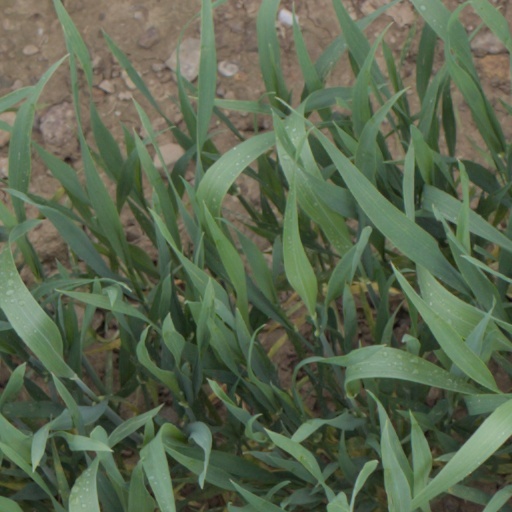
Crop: wheat